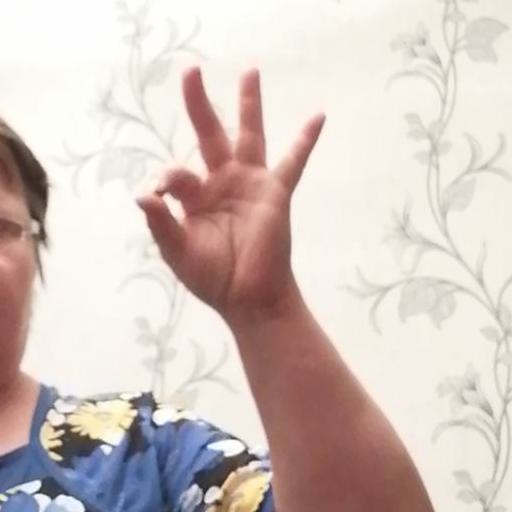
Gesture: ok